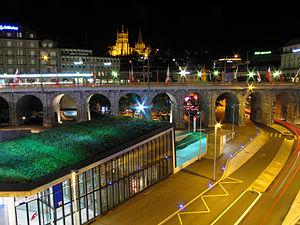
Le Flon (Lausanne) a été réaménagé pour le nouveau schéma des TL, «
Les Transports publics de la région lausannoise sont une société anonyme, fondée en 1894 à Lausanne sous le nom de Société des tramways lausannois, puis prenant son nom actuel en 1963. Elle a pour objectif l'exploitation du réseau de transports en commun de voyageurs du même nom, dans la ville de Lausanne, capitale du canton de Vaud, et son agglomération.
Le Centre est un quartier de la ville de Lausanne.